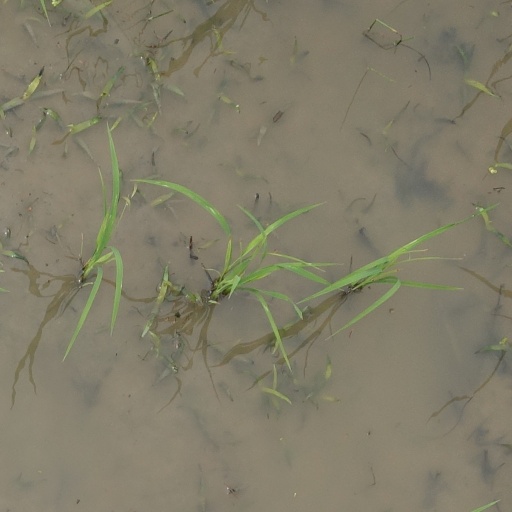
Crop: rice